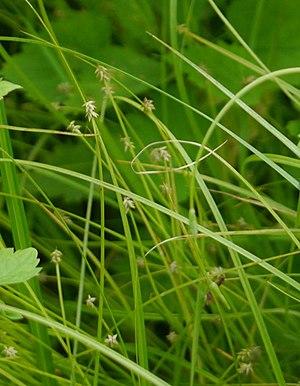
Carex uda est une espèce des plantes du genre Carex et de la famille des Cyperaceae.